Fueros of Navarre

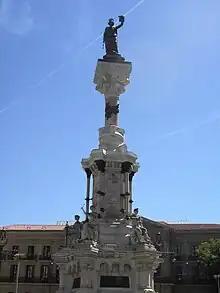
Memorial erected in Pamplona to the "fueros" (1903)

The Fueros of Navarre (meaning in English "General Charter of Navarre") were the laws of the Kingdom of Navarre up to 1841, tracing its origins to the Early Middle Ages and issued from Basque consuetudinary law prevalent across the (western) Pyrenees. They were a sort of constitution which regulated the social order and defined the position of the king, the nobility, and the judicial procedures, which meant that the royal decisions needed to conform to the provisions set out by the charters.